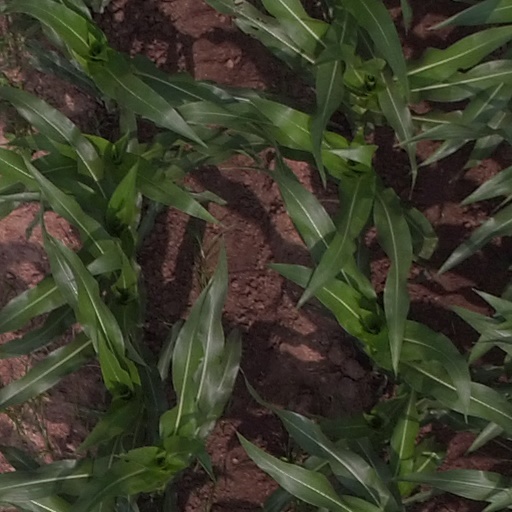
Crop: maize; corn